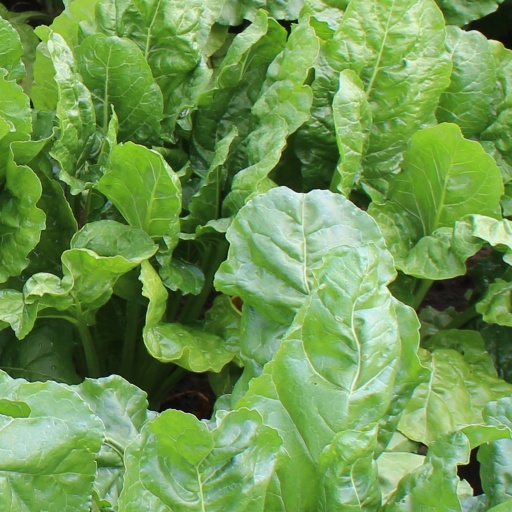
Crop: sugar beet